Almeirim

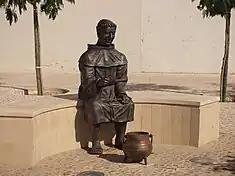
Statue of the friar in Almeirim

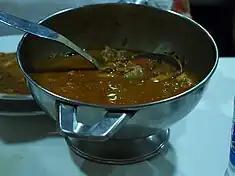
A Bowl of Stone Soup

The city is also known for its gastronomy, to which Stone Soup is just one great example. According to the people of Almeirim, a poor friar who was on a pilgrimage stopped in the village of Almeirim and knocked on the door of a house. He was too proud to beg for a bite to eat, so instead, he requested a large pot in which he could make “a delicious and filling...stone soup”. With arched eyebrows and curious glances, the family invited him into their home and set up a large pot over flickering flames and filled with water. Slowly walking up to the iron clad cauldron, the friar reached into his deep pocket to produce a smooth and well-cleaned stone that he promptly dropped into the boiling water. A little while later he tasted the soup and said that it needed a touch of seasoning.